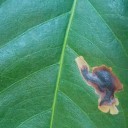
Label: Miner